Petershagen-Lahde station

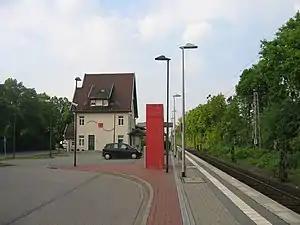
Petershagen-Lahde railway station

Petershagen-Lahde is a railway station located in Petershagen, Germany. The station is located on the Weser-Aller Railway. The train services are operated by Deutsche Bahn.